Shinee

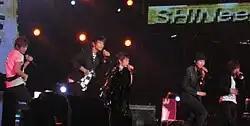
Shinee in February 2009 performing at Rajamangala Stadium in Bangkok.

In early February 2009, Shinee won the Best Newcomer award along with Davichi and Mighty Mouth at the 18th Seoul Music Awards. Shinee's second extended play, "Romeo", was released on May 25. Its lead single, "Juliette", was released earlier on May 18. The song is an instrumental remake of Corbin Bleu's "Deal with It". Shinee had their first stage performance for the song on KBS' "Music Bank" in June 2009, where the group also received the award for the first place.